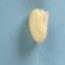
Maize quality: Good